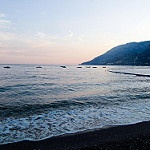
Scene: Outdoor